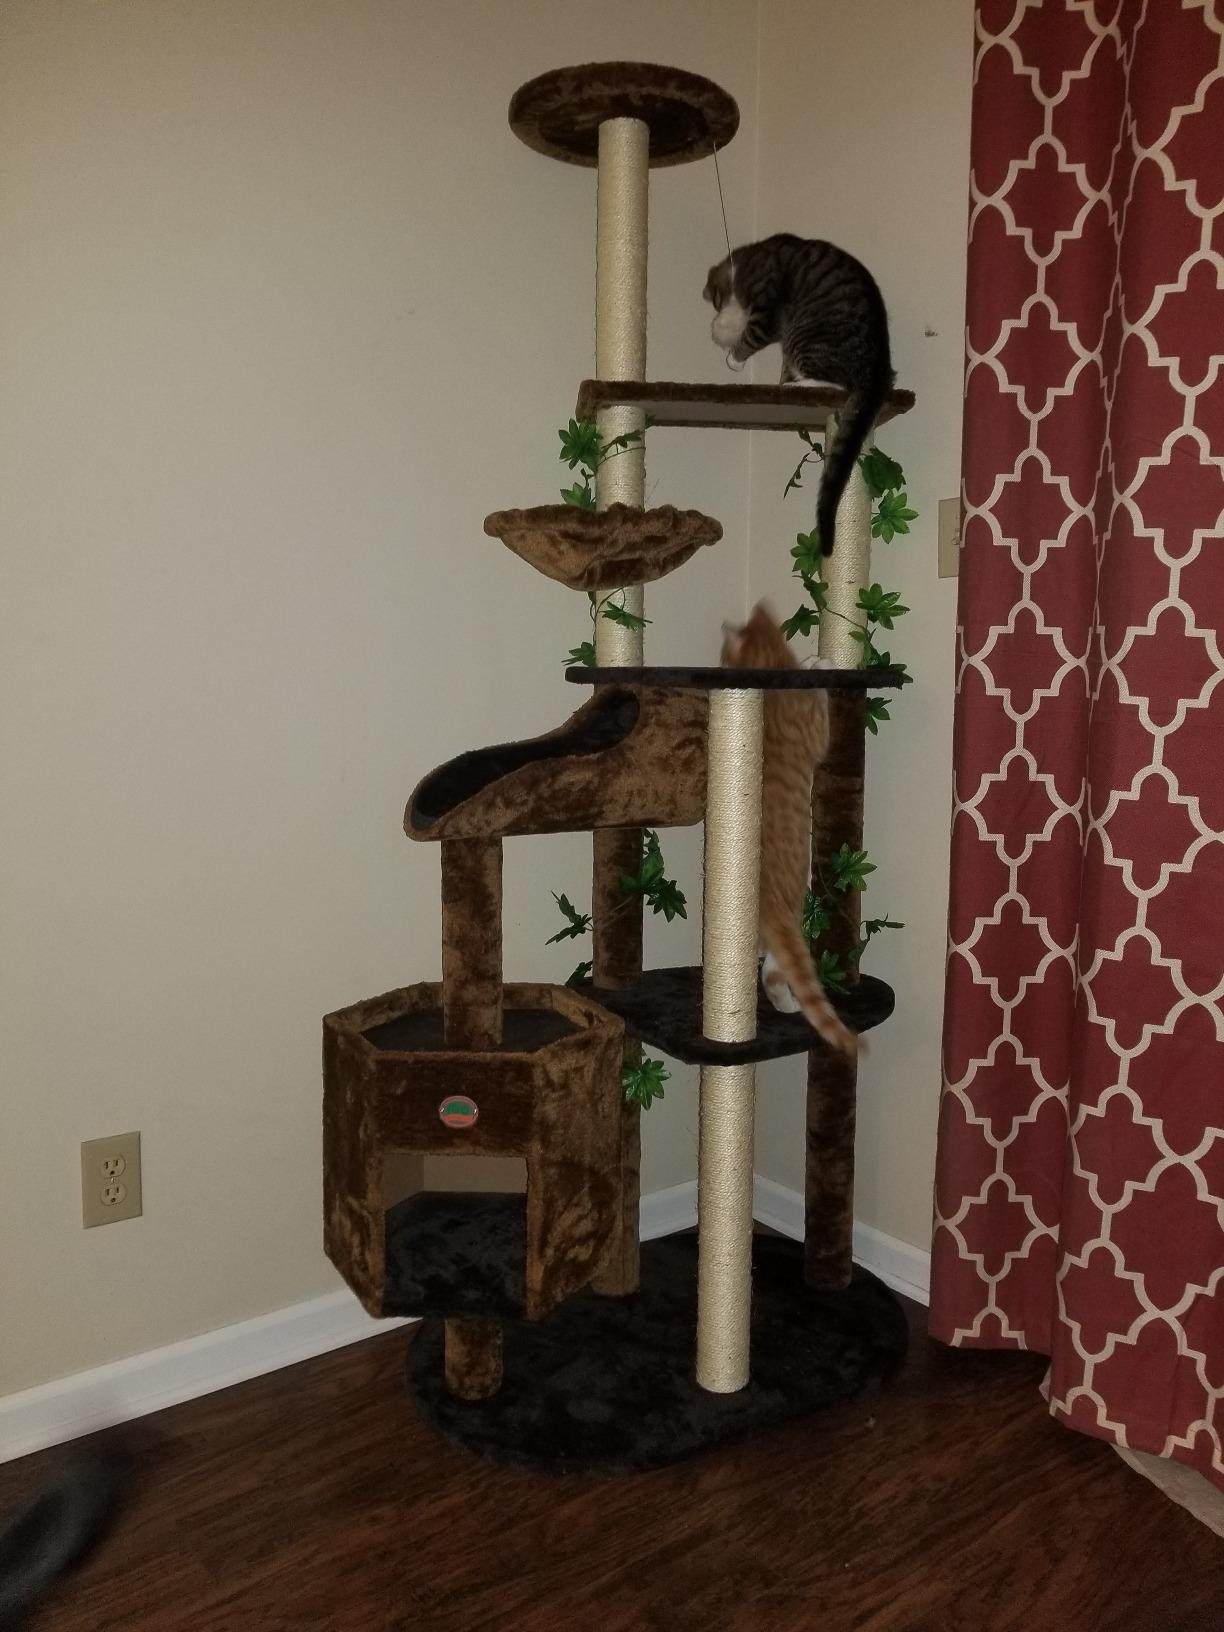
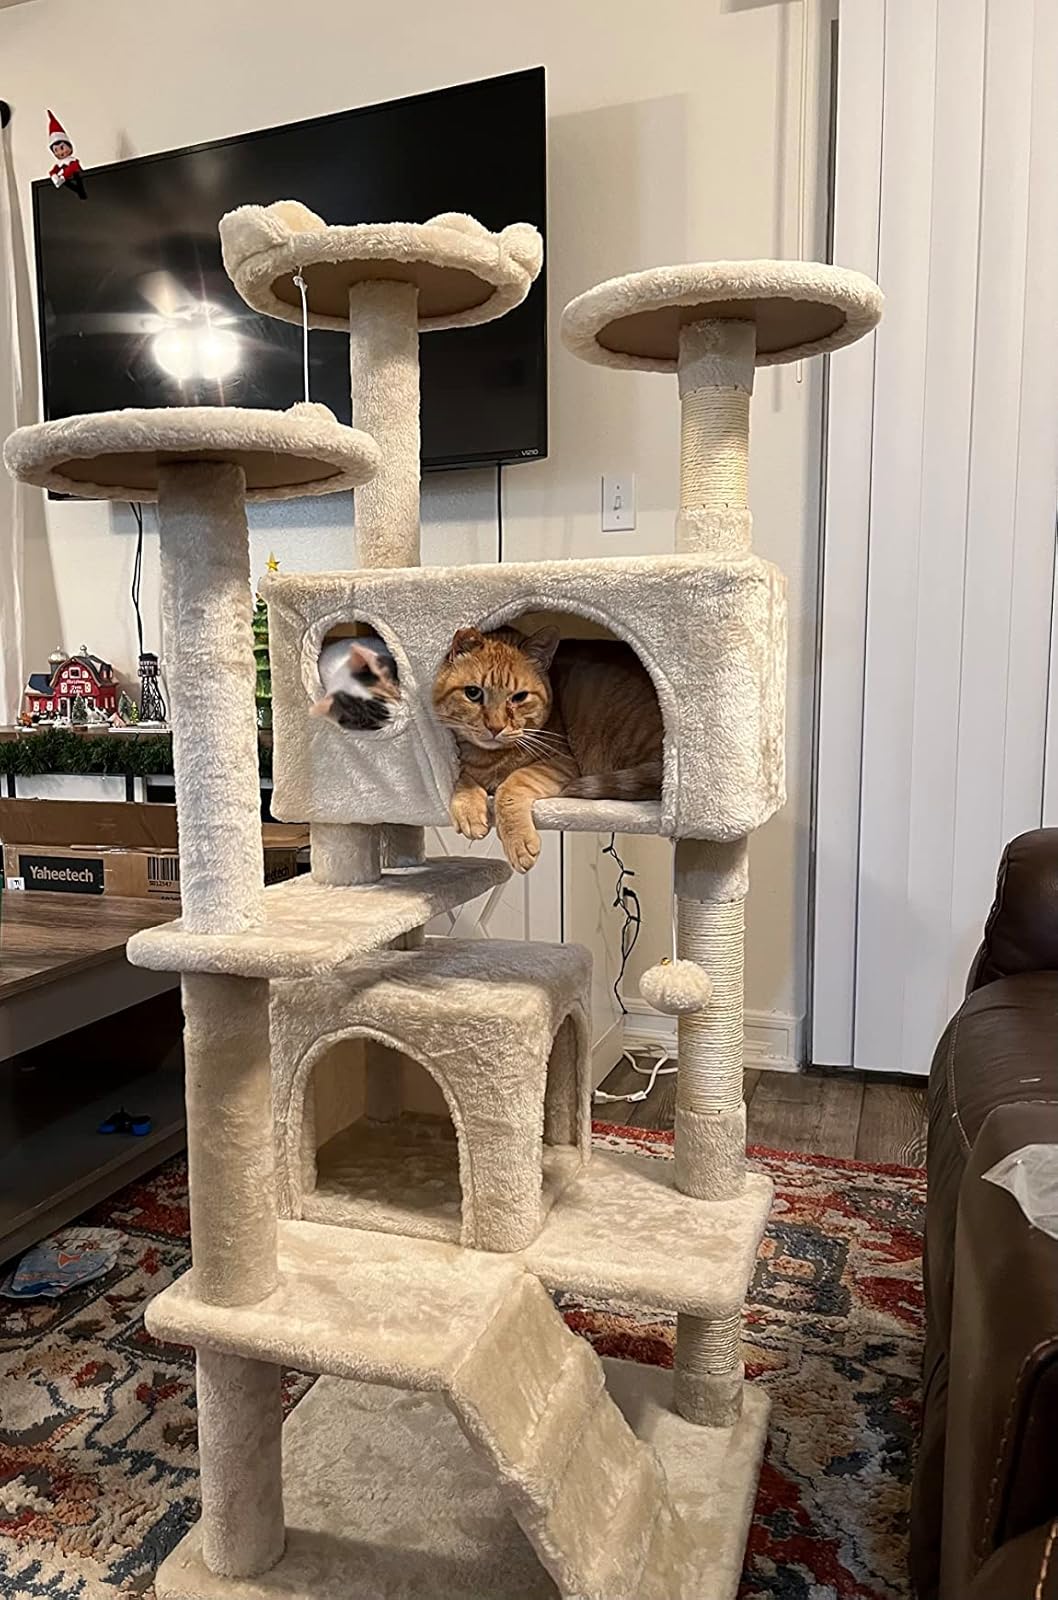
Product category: items_cat tree
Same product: no